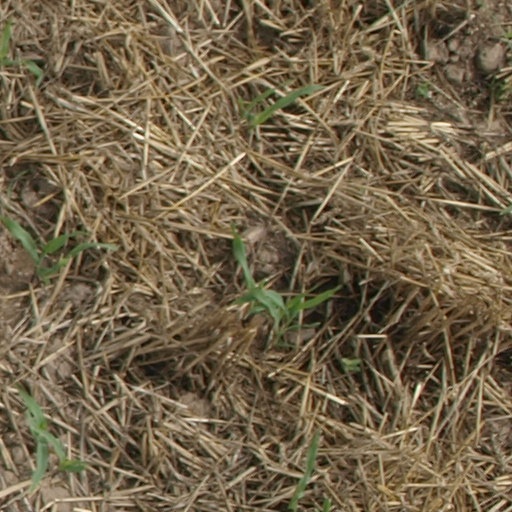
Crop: maize; corn